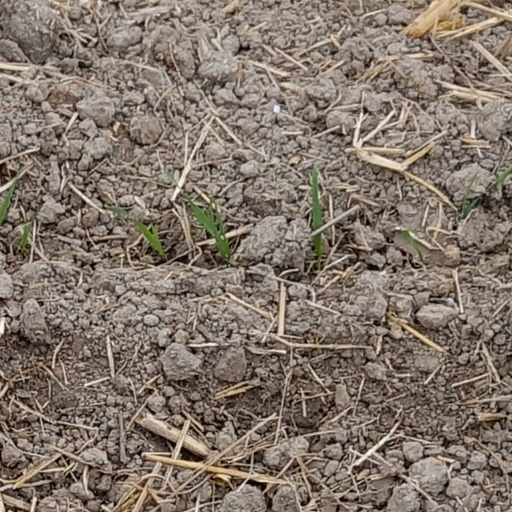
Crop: wheat